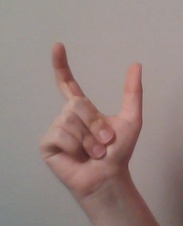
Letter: nun